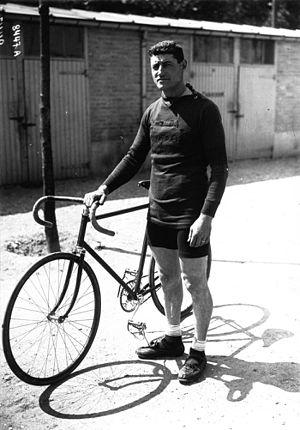
Gaston Degy en 1923
Gaston Degy est un coureur cycliste français, actif à la fois sur la route et en cyclo-cross, professionnel en 1914 et de 1920 à 1926.